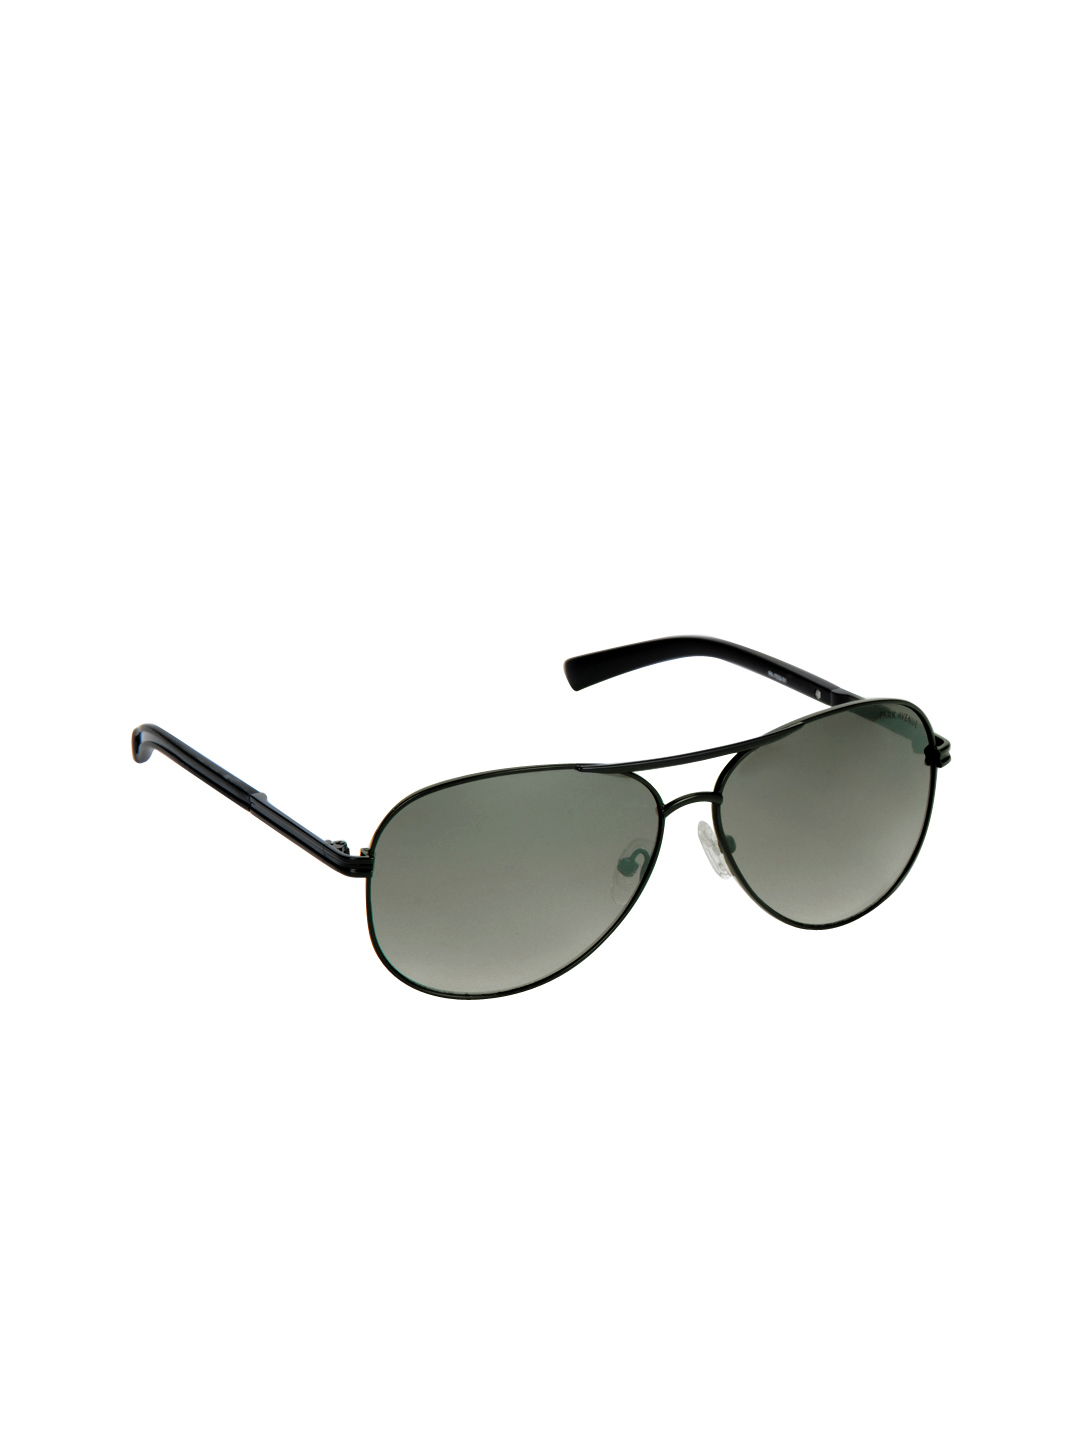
Park Avenue Men Black Frame Sunglasses
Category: Accessories / Eyewear / Sunglasses
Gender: Men
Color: Black
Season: Winter 2016
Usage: Casual